Parahelicoprion

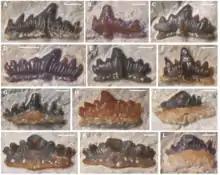

In life, the tooth whorl of "Parahelicoprion" was positioned symphyseally (along the midline) in the lower jaw. In his 1916 description of "P." "clerci" (then "Helicoprion clerci"), Karpinsky assumed the whorl of the species formed a very large spiral, and Serge Naugholnykh has subsequently agreed that the shape of the complete whorl would have been indistinguishable from that of "Helicoprion". In a 1924 publication, however, Karpinsky calculated that the complete whorl of "P. clerci" likely consisted of no more than 20 tooth crowns and did not form a spiral, although he considers the precise number of tooth crowns unknown. The description of "P. mariosuarezi" suggests that it likely possessed a very short tooth whorl situated at the tip of a greatly elongated pair of jaws, based on both the partial skull of "Sarcoprion edax" and the well-preserved fossils of the related caseodonts"." Various other authors have agreed with a "Sarcoprion"-like interpretation, but have acknowledged that the shape of the complete whorl is not known and that the material is too fragmentary for such comparisons to be confidently made. The postcranial anatomy of eugeneodonts has been suggested to vary little between genera, indicating that, like their smaller, better known relatives, both species of "Parahelicoprion" possessed long, fusiform bodies with crescent-shaped caudal fins, and that they lacked pelvic and anal fins.